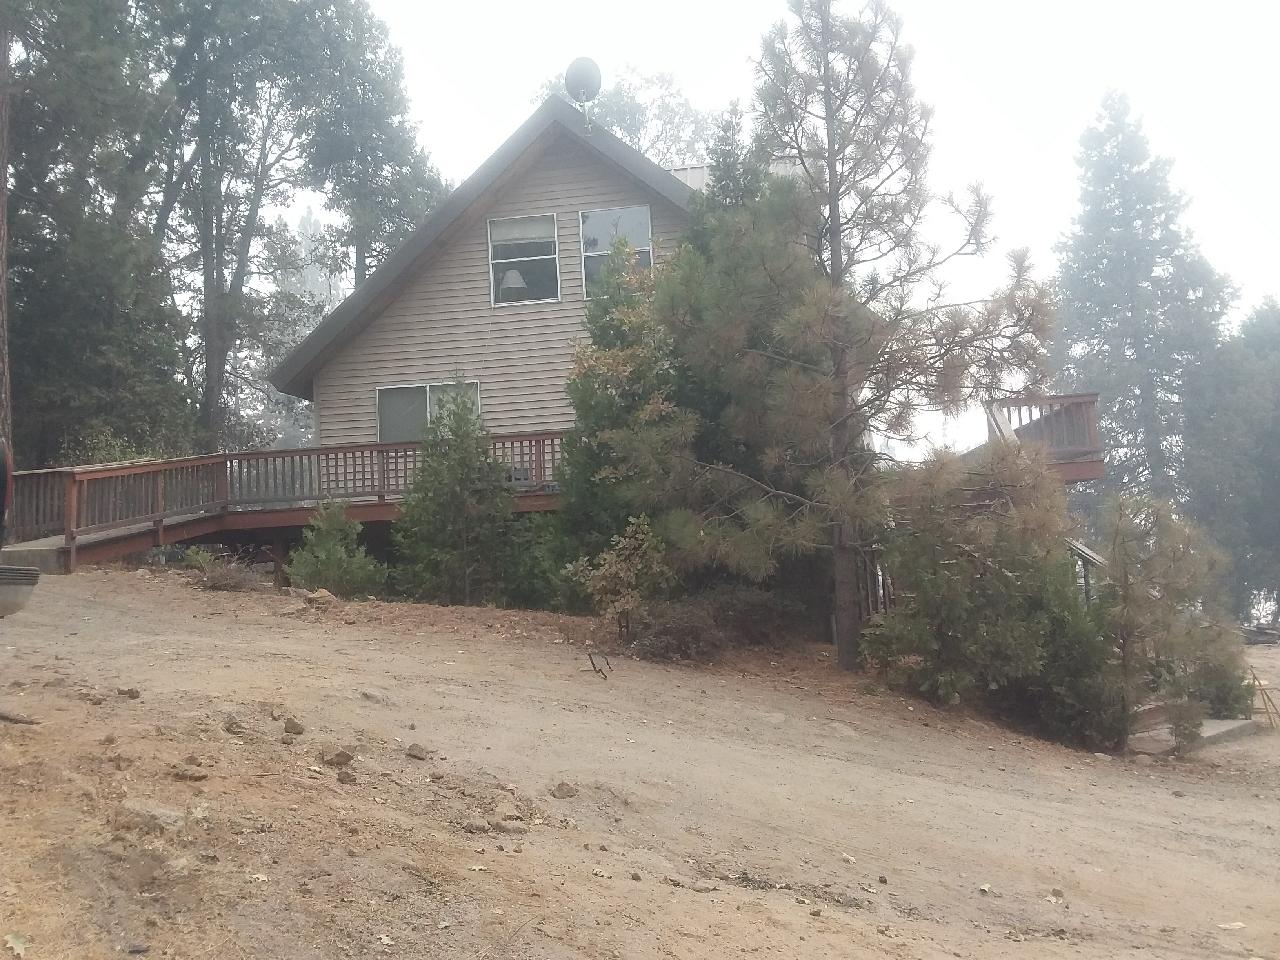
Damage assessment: affected